Railway coupling

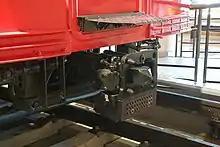
Tomlinson coupler as used on Eidan Subway (now Tokyo Metro) 300 series

The WABCO N-Type coupler was first developed for the prototype Pittsburgh Skybus system with the initial model N-1 as applied only to the three Skybus cars. The updated model N-2 with a larger gathering range was first applied to the new "Airporter" rapid transit cars on the Cleveland Rapid Transit line. The model N-2 used lightweight draft gear slung below the center sill, to allow for the wide swings required to go around sharp curves. This made the N-2 unsuitable for main line railroad use so an updated version N-2-A was developed for that market. The first of these were fitted in 1968 to the UAC TurboTrain with 228 electrical contacts and the Budd Metropolitan EMU with 138 contacts. Starting in the 1970s the N-2-A was fitted to the entire SEPTA Silverliner family of MU's, the NJT Arrow series of MU's and the Metro-North Railroad/Long Island Rail Road M series of MU railcars. The N-2 was also used by the PATCO Speedline, but was replaced due to issues with the electrical contacts. Later WABCO would create a new model N-3 for the BART system with a gathering range which required a rectangular funnel.